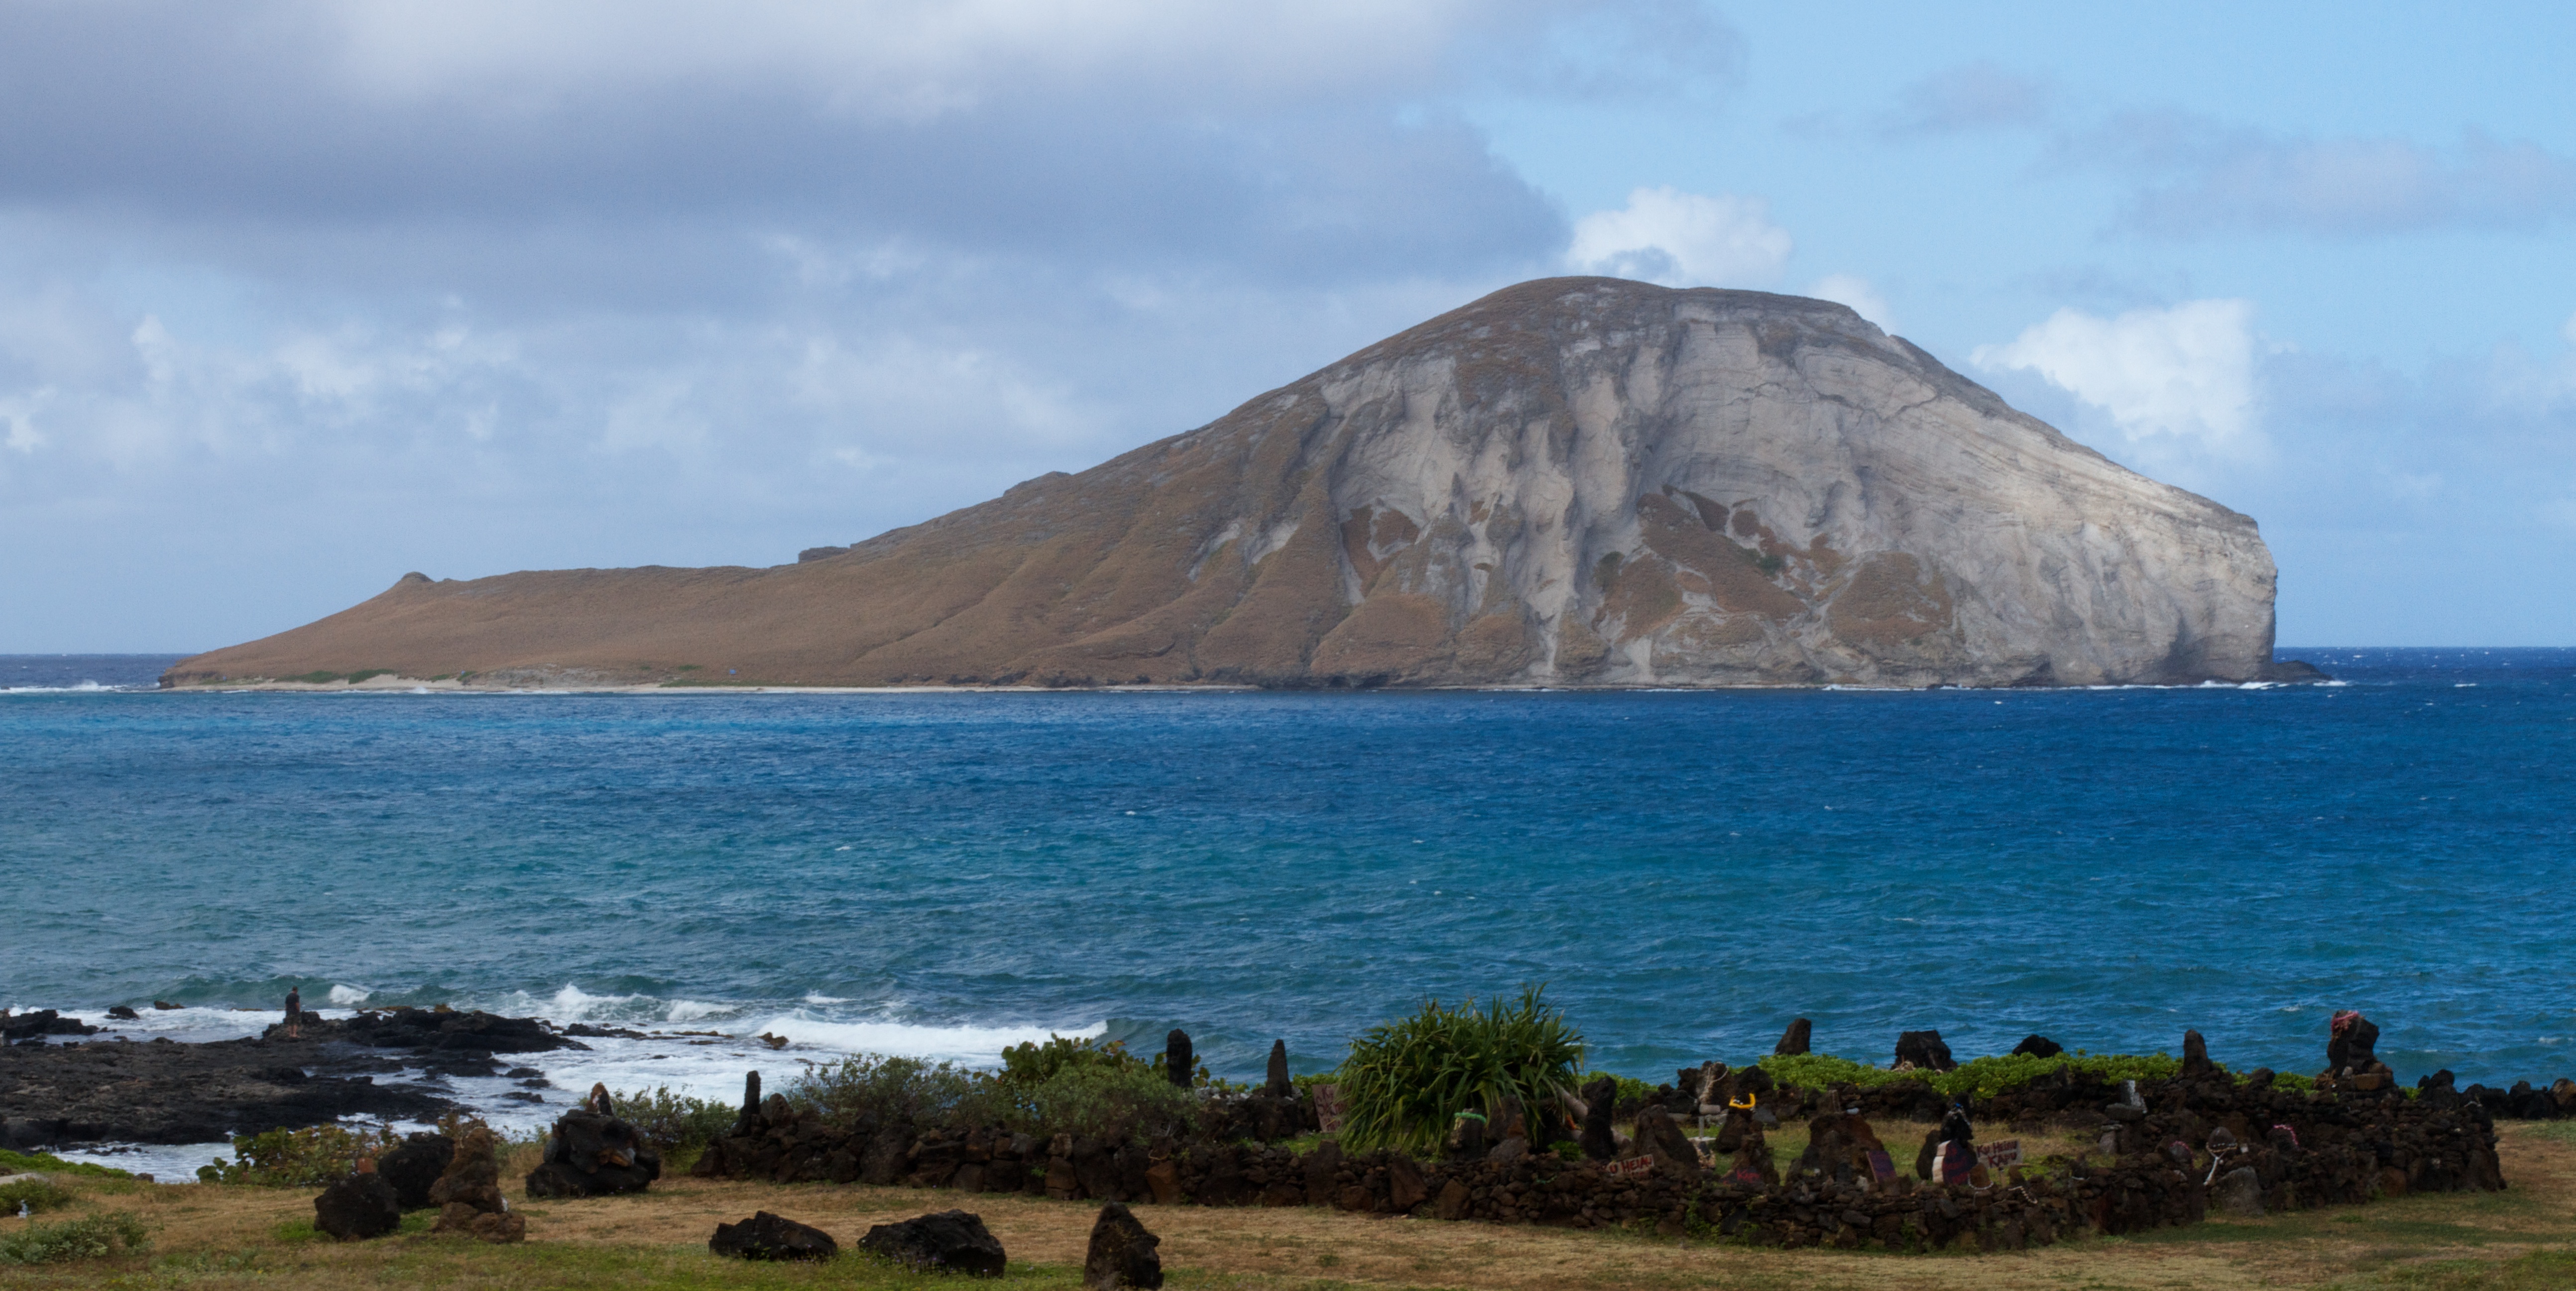
beach, sea, coast, rock, ocean, shore, formation, cliff, cove, bay, island, terrain, body of water, loch, cape, islet, landform, geographical feature